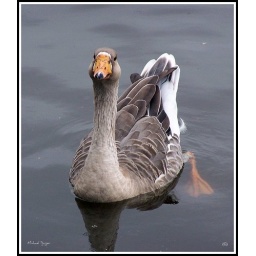
Very tame goose that was swimming in water surrounding the castle